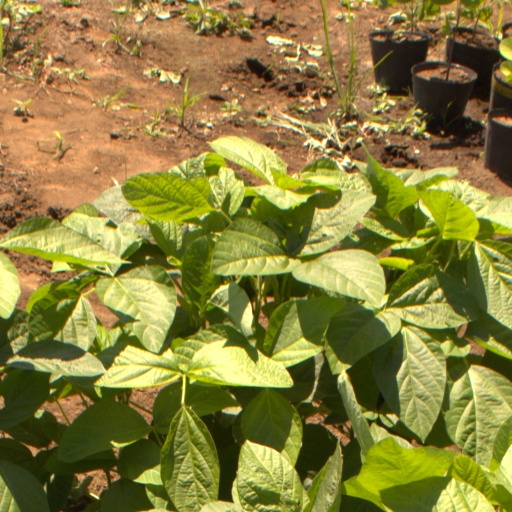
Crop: soybean